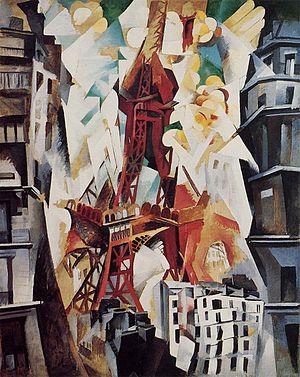
Robert Delaunay est un peintre français né le 12 avril 1885 à Paris et mort le 25 octobre 1941 à Montpellier. Avec sa femme Sonia Delaunay et quelques autres, il est le fondateur et le principal artisan du mouvement orphiste, branche du cubisme et important mouvement d'avant-garde du début du XXᵉ siècle. Ses travaux sur la couleur prennent pour origine plusieurs théories de la loi du contraste simultané des couleurs, formulées par Michel-Eugène Chevreul. Par un travail concentré sur l'agencement des couleurs sur la toile, il cherche l'harmonie picturale.
L'Aéropeinture est une déclinaison picturale du futurisme, appelée « second futurisme », qui s'affirme dans les années suivant la Première Guerre mondiale. Comme expression du mythe de la machine et du modernisme caractéristiques du mouvement de Filippo Tommaso Marinetti, l'aéropeinture manifeste l'enthousiasme pour l'aéronautique, le dynamisme et la vitesse de l'avion.
Symbole de Paris et de la France, monument populaire, la tour Eiffel a fait l'objet de nombreuses représentations artistiques sous divers supports : peintures, photographies, films, séries, téléfilms, documentaires, écrits littéraires, etc.
Tour Eiffel est un tableau de l'artiste français Robert Delaunay, réalisé en 1911. Robert Delaunay a peint plus d'une cinquantaine de tableaux où la Tour Eiffel est représentée en sujet principal où en sujet annexe.